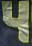
Number: 4